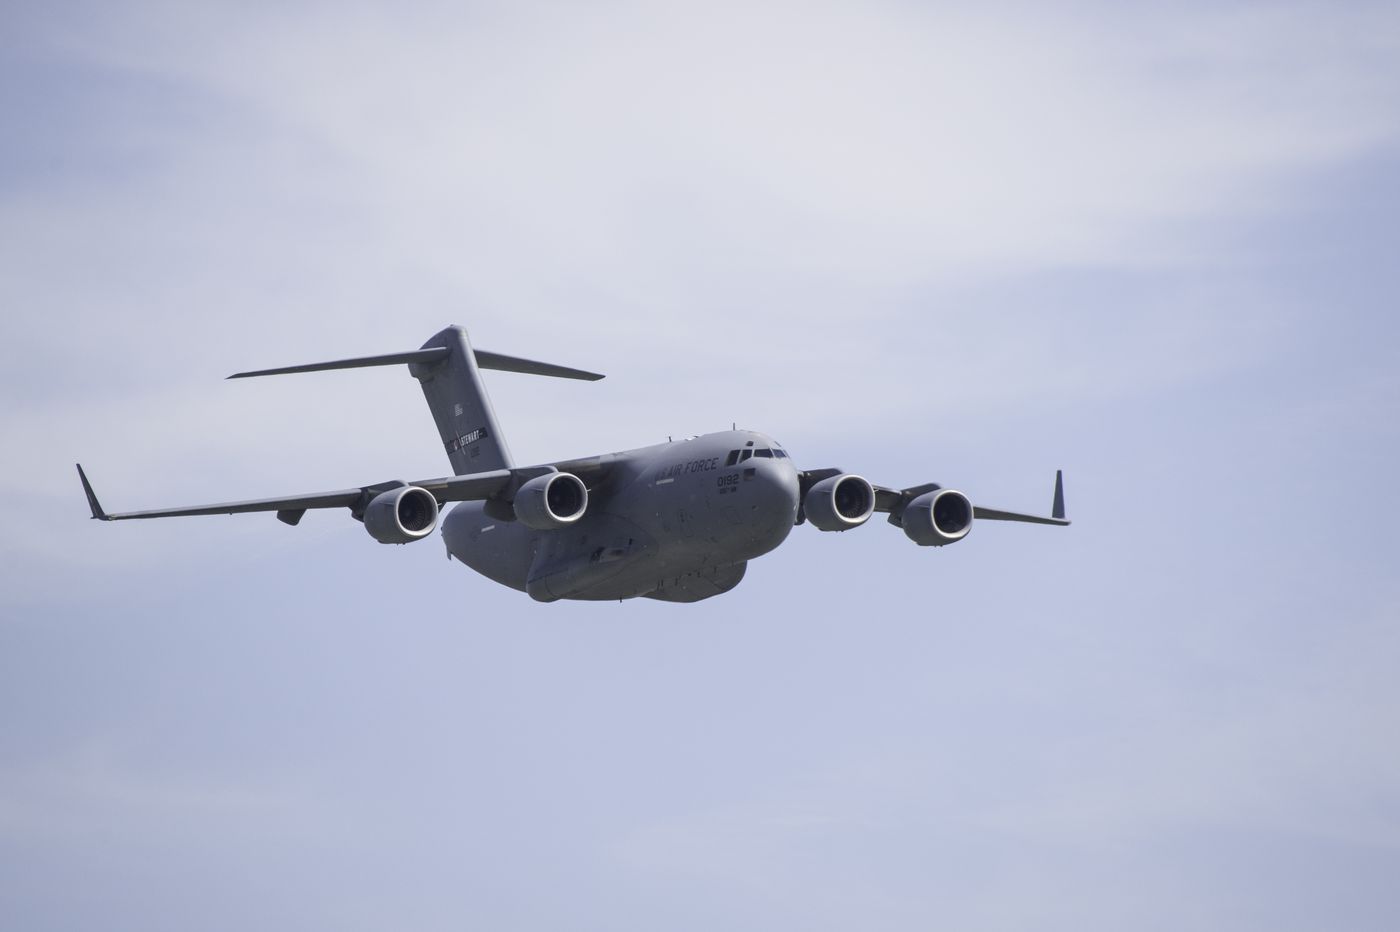
Vehicle type: Planes